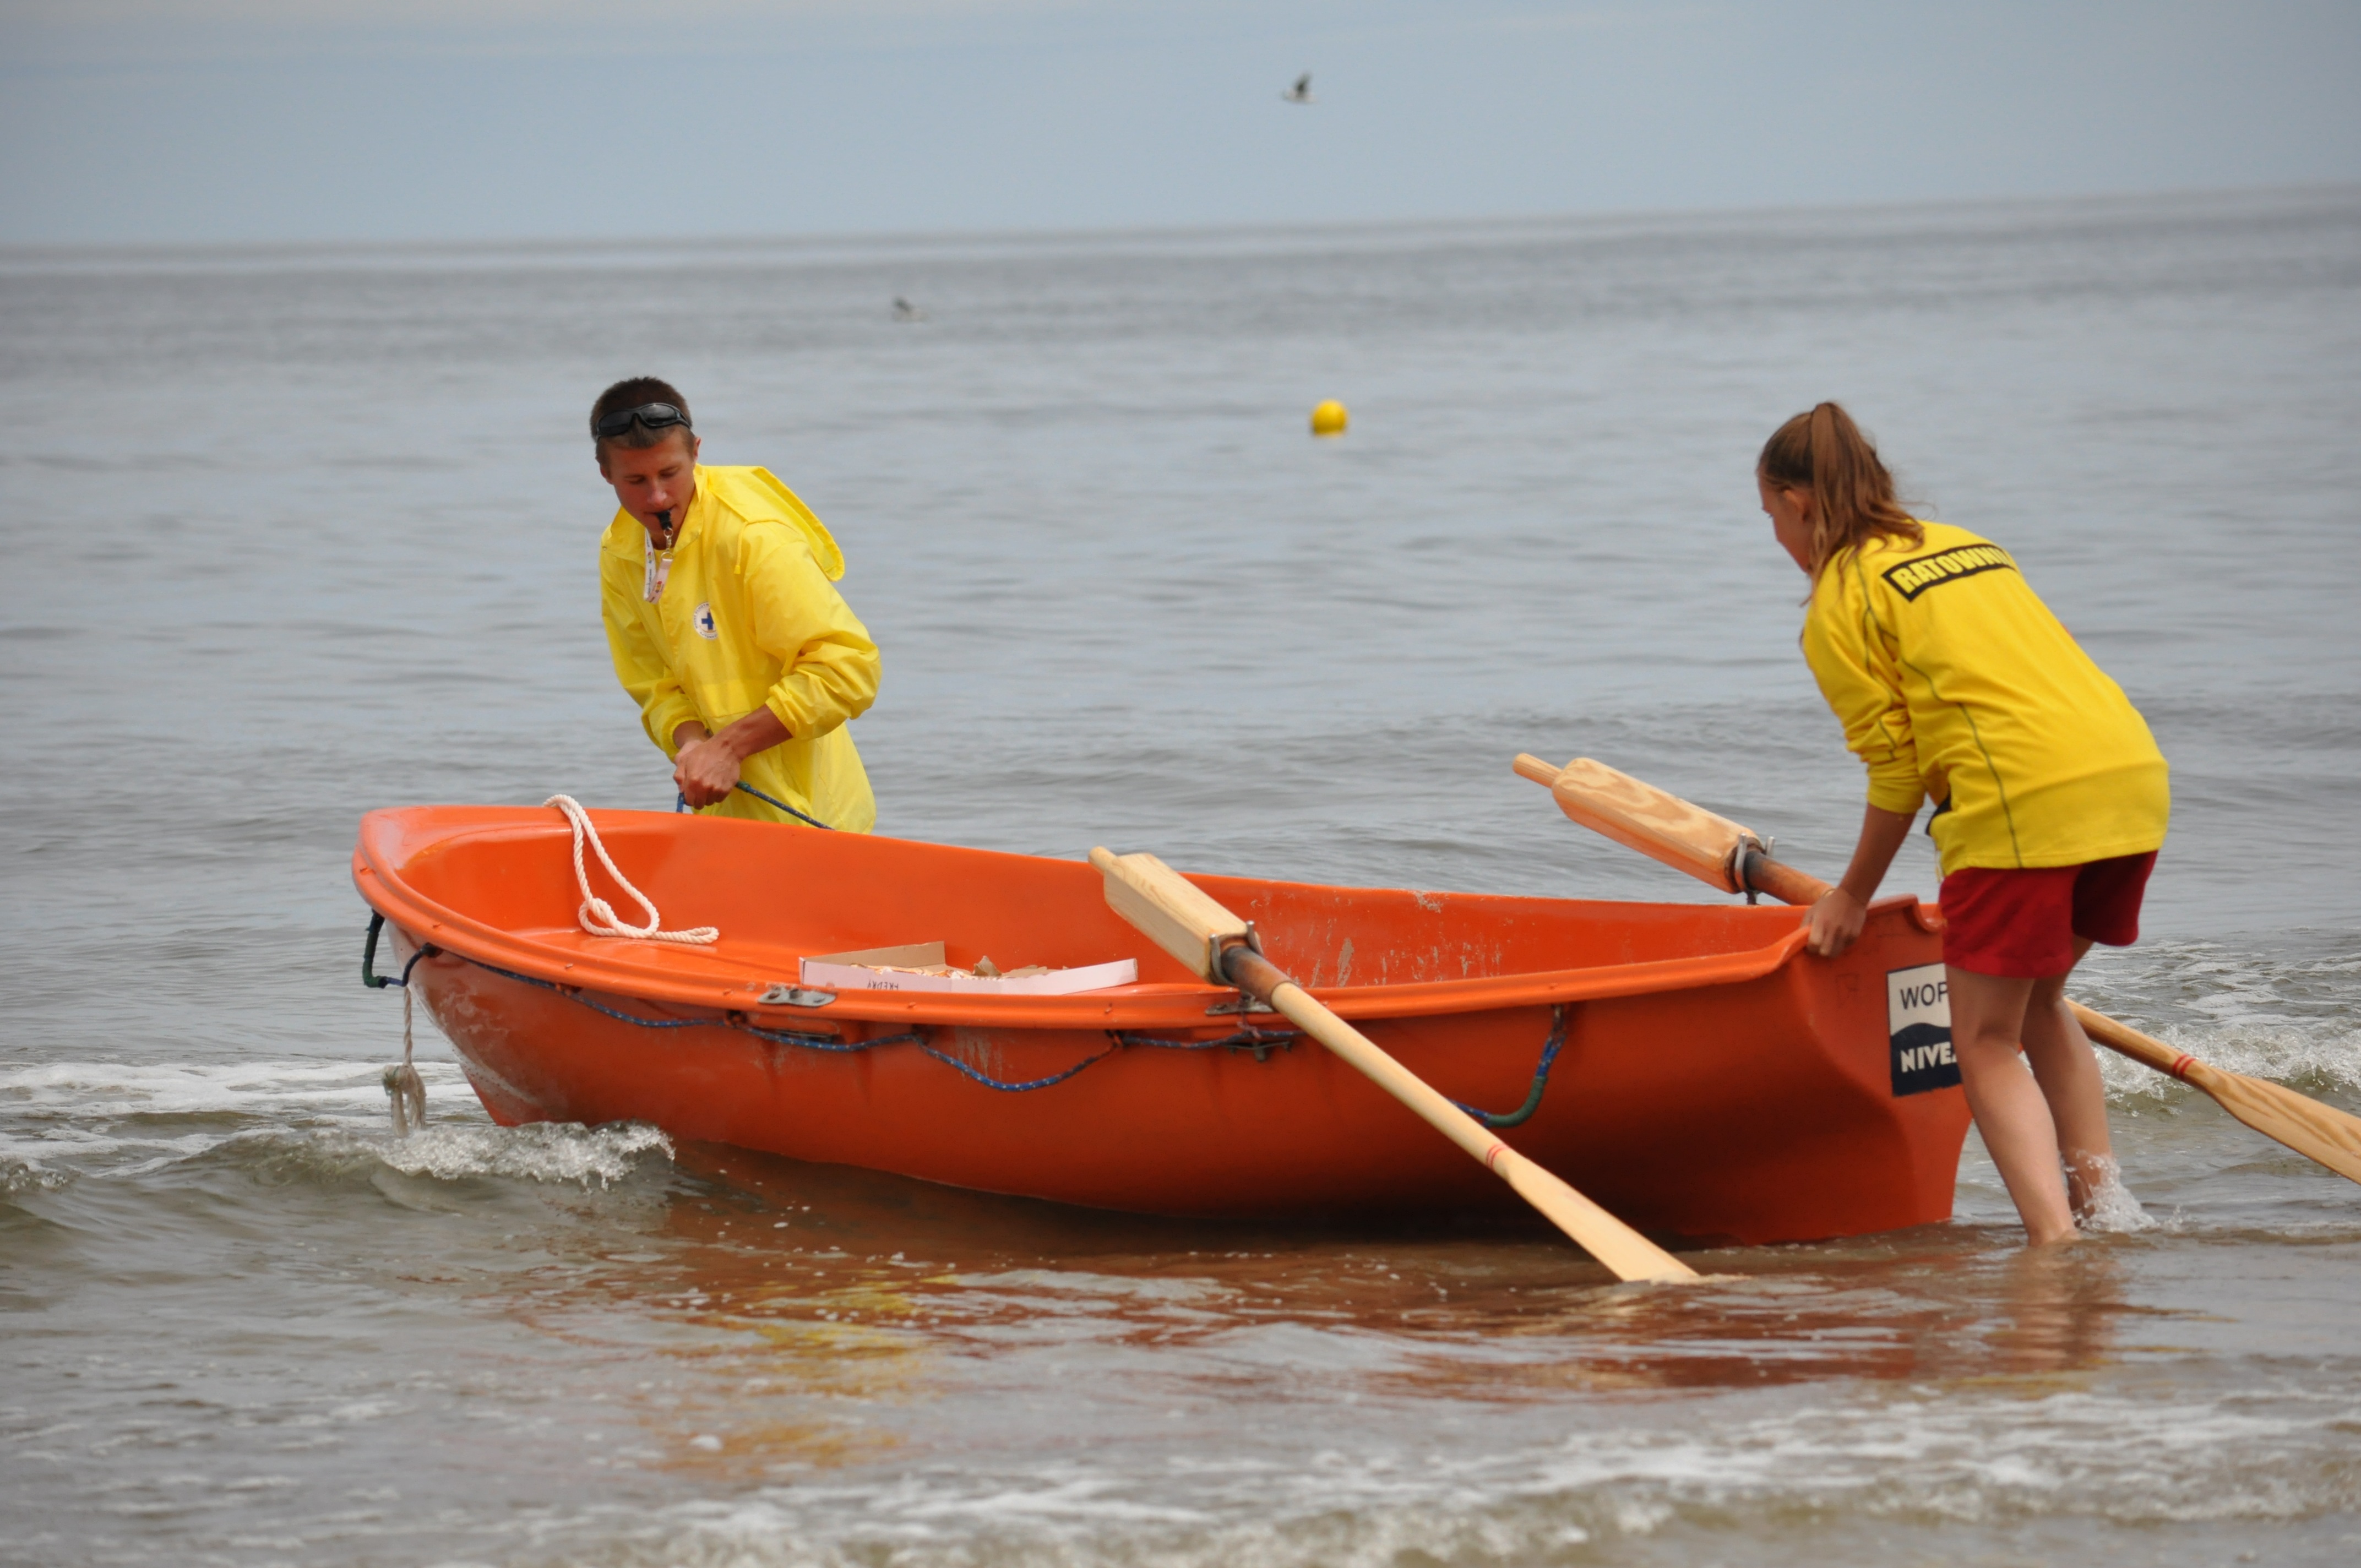
beach, sea, water, boat, canoe, paddle, vehicle, holidays, boating, watercraft, raft, canoeing, lifesaver, the baltic sea, dinghy, skiff, watercraft rowing